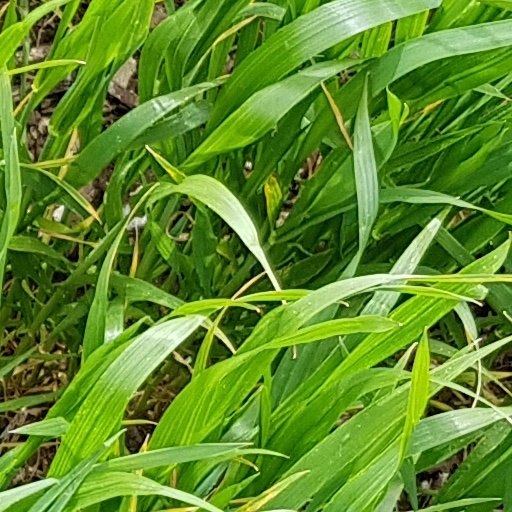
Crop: wheat